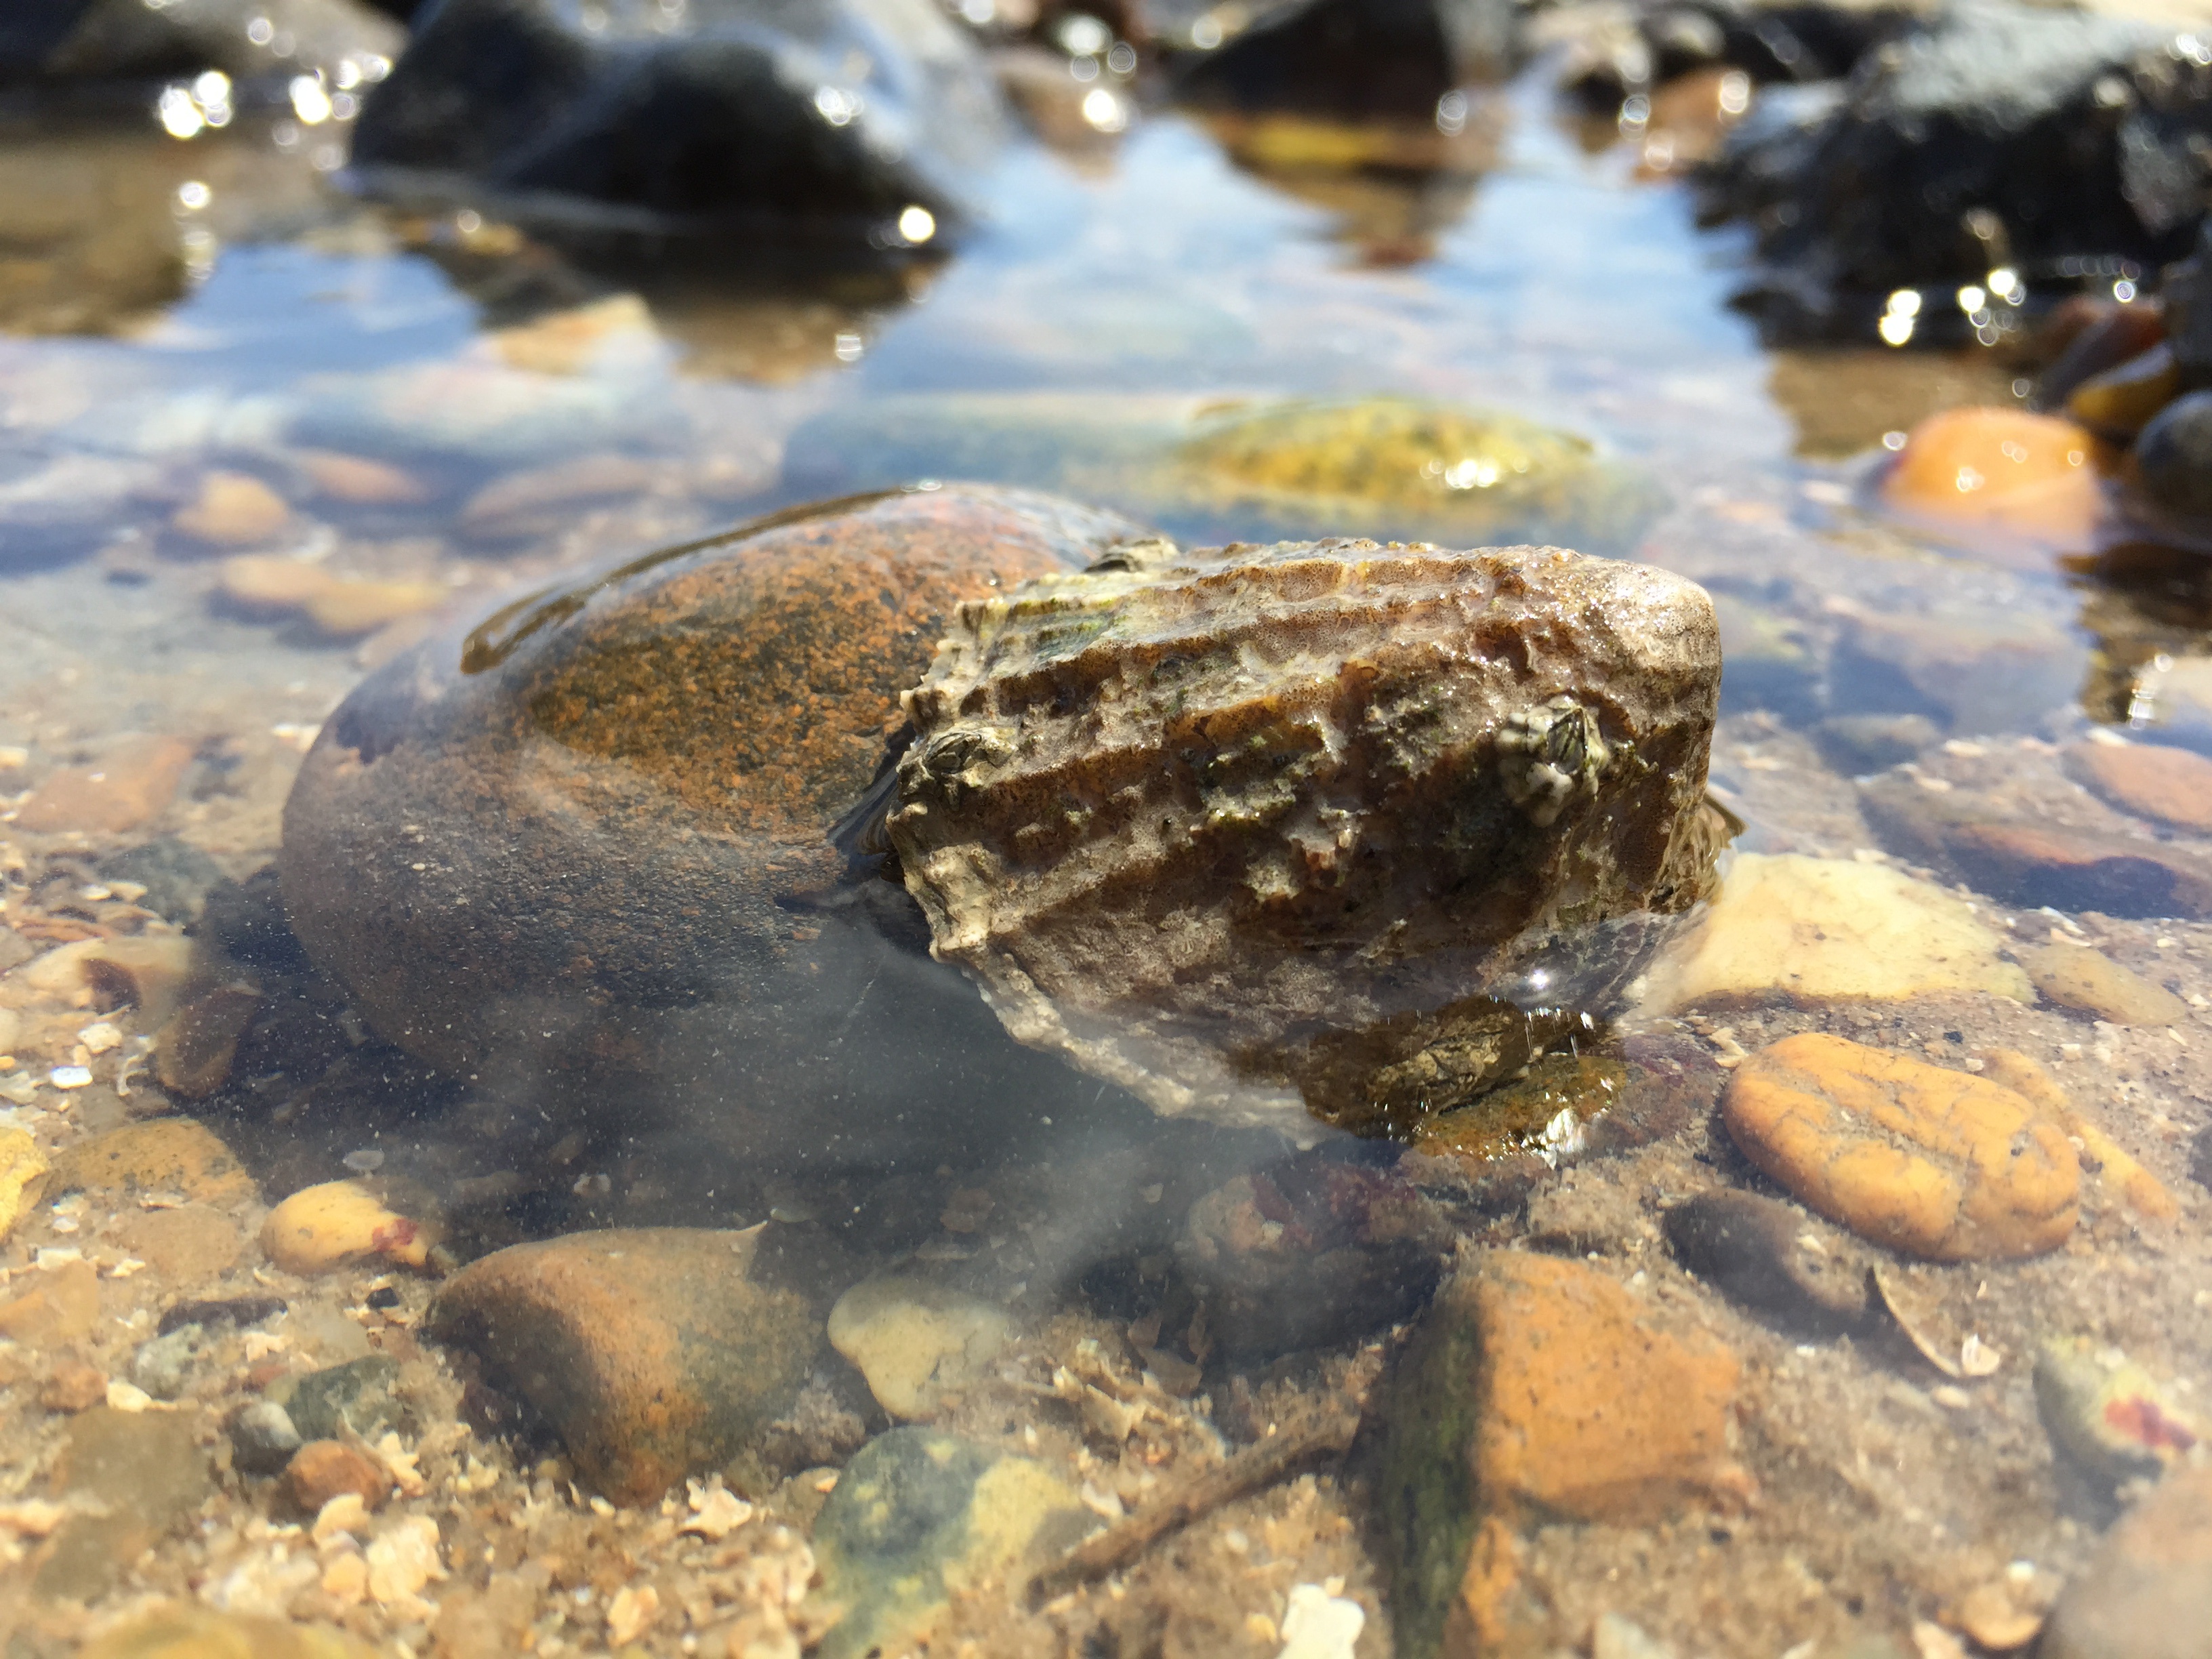
sea, coast, water, nature, rock, ocean, shore, stone, tide, coastline, seaside, seascape, bay, seashell, clam, mussel, mollusk, england, cool image, cool photo, cockle, organism, tide pool, harwich, marine biology, clams oysters mussels and scallops, animal source foods